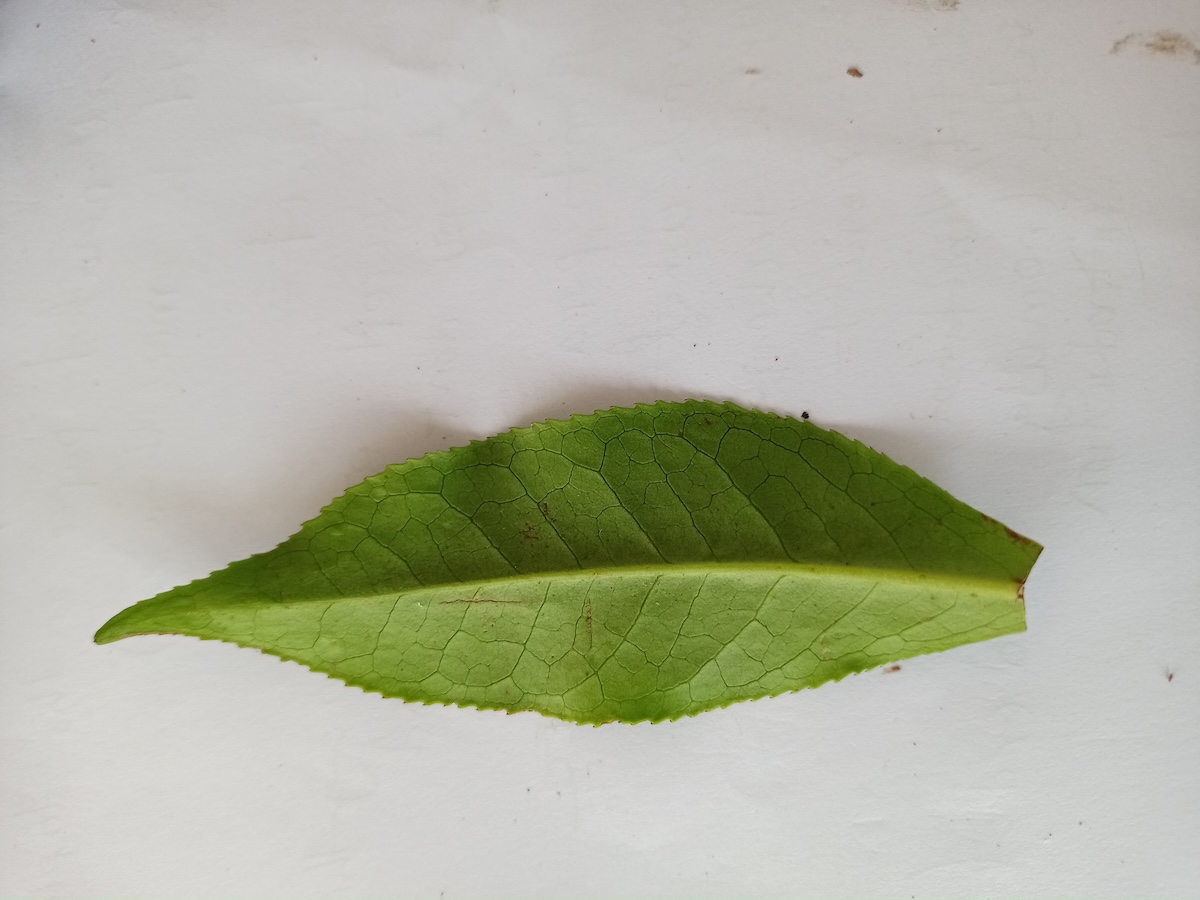
Label: Healthy leaf